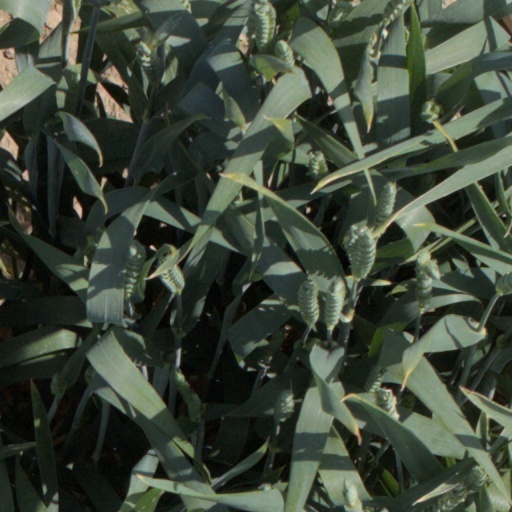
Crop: wheat